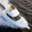
Label: ship